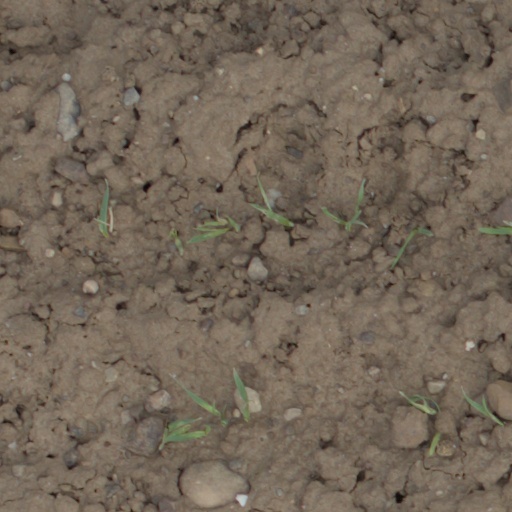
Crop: wheat